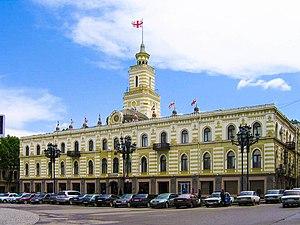
L'histoire de Tbilissi, en tant que capitale de la Géorgie, remonte au Vᵉ siècle. Durant ses 1 500 ans d'histoire, elle fut un centre culturel, politique et économique important de la région du Caucase. Si son nom en langue géorgienne fut toujours თბილისი, son nom dans toutes les langues étrangères fut Tiflis jusqu'en 1935, année à partir de laquelle — par la volonté de Staline — elle prit dans toutes les langues son nom géorgien. Située sur les plus grandes routes de commerce, la ville fut occupée au moins vingt fois par des ennemis extérieurs. Depuis 1991, et le rétablissement de l'indépendance de la Géorgie, Tbilissi est à nouveau la capitale d'un État.
Tbilissi est la capitale de la République de Géorgie, sur les rives de la rivière Koura.